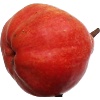
Label: red_pear